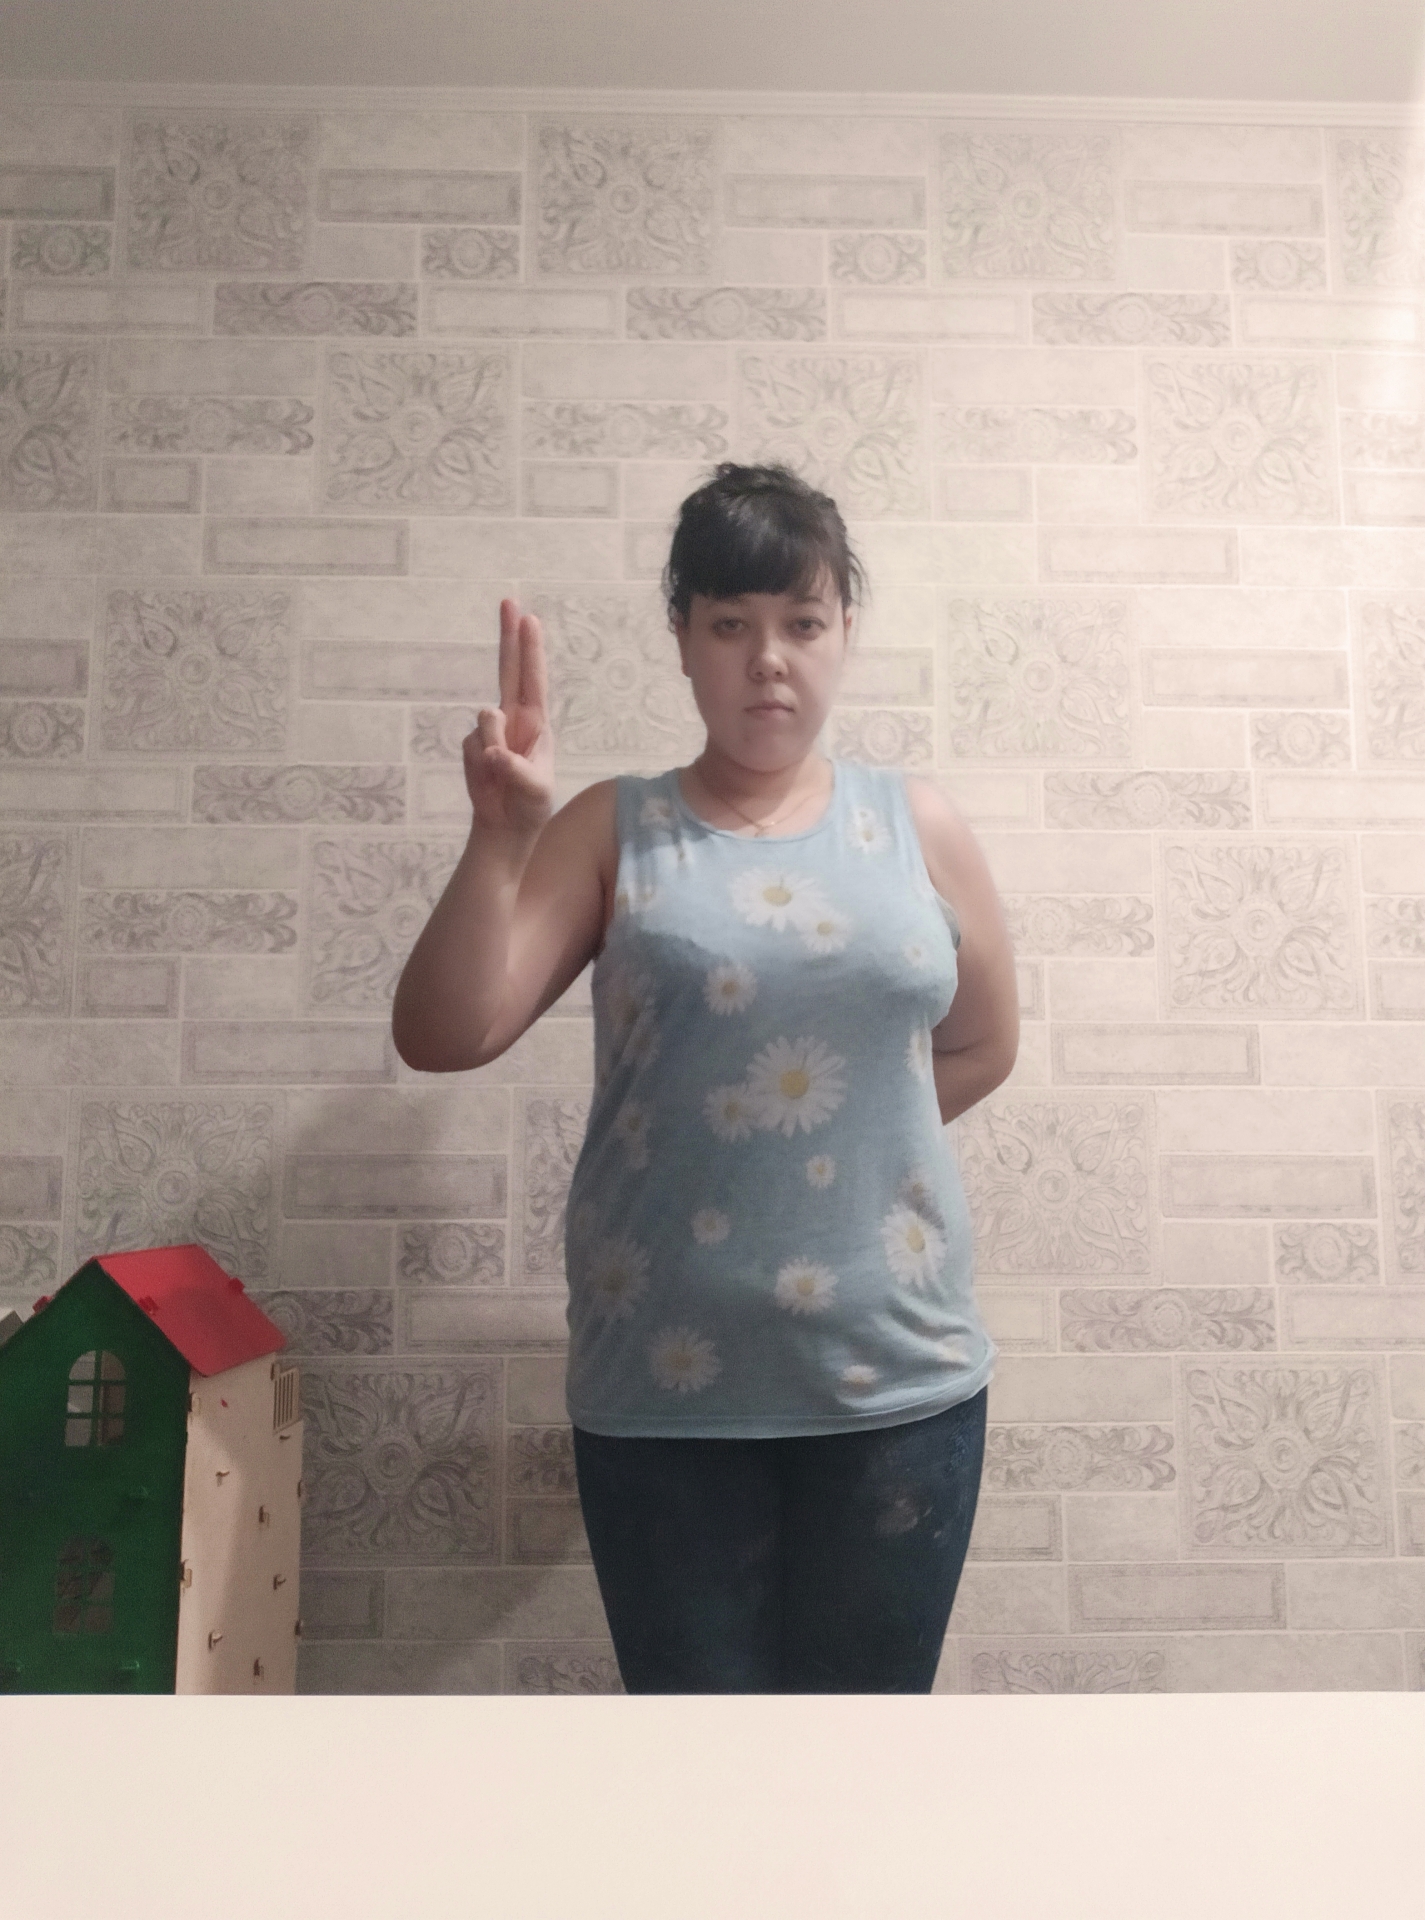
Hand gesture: two_up